Labin

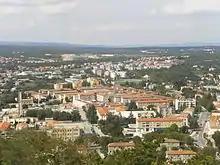
View over the town

Labin developed from the site of the Roman settlement of Albona. Its name predates classical antiquity and is derived from Proto-Indo-European "*alb-" ("eminence", "hill"). Before and under the Roman occupation, Albona was an important commune. On a marble tablet the Roman inscription we read that under the Emperor Marco Iulio Severo Filippo noble Caesar noble Prince made Albona a Republic. To be a republic it had to have two joined Magistrates called Duumviri and Public officers called Aediles which took care of Public buildings and other official duties.